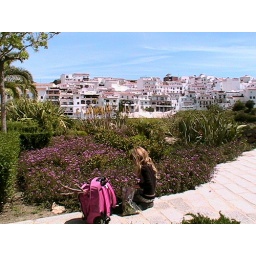
April day in Andalucia , picking flowers on the way home from school